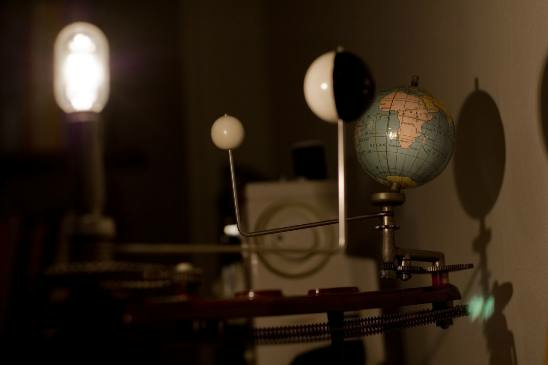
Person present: No